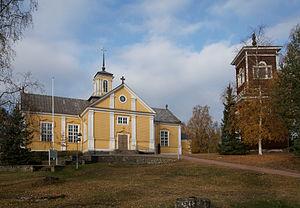
L'église d'Ahlainen est une église en bois située à Pori en Finlande.
Cet article recense les églises évangéliques-luthériennes de Finlande.
Ahlainen est une ancienne municipalité de la région du Satakunta en Finlande. La commune a fusionné avec Pori en 1972.